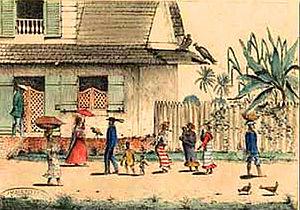
Saint-Laurent au XVIIIe s
Saint-Laurent-du-Maroni, appelé simplement Saint-Laurent, est une commune française située dans le département de la Guyane. En 2010, elle est la deuxième commune la plus peuplée de Guyane après Cayenne.